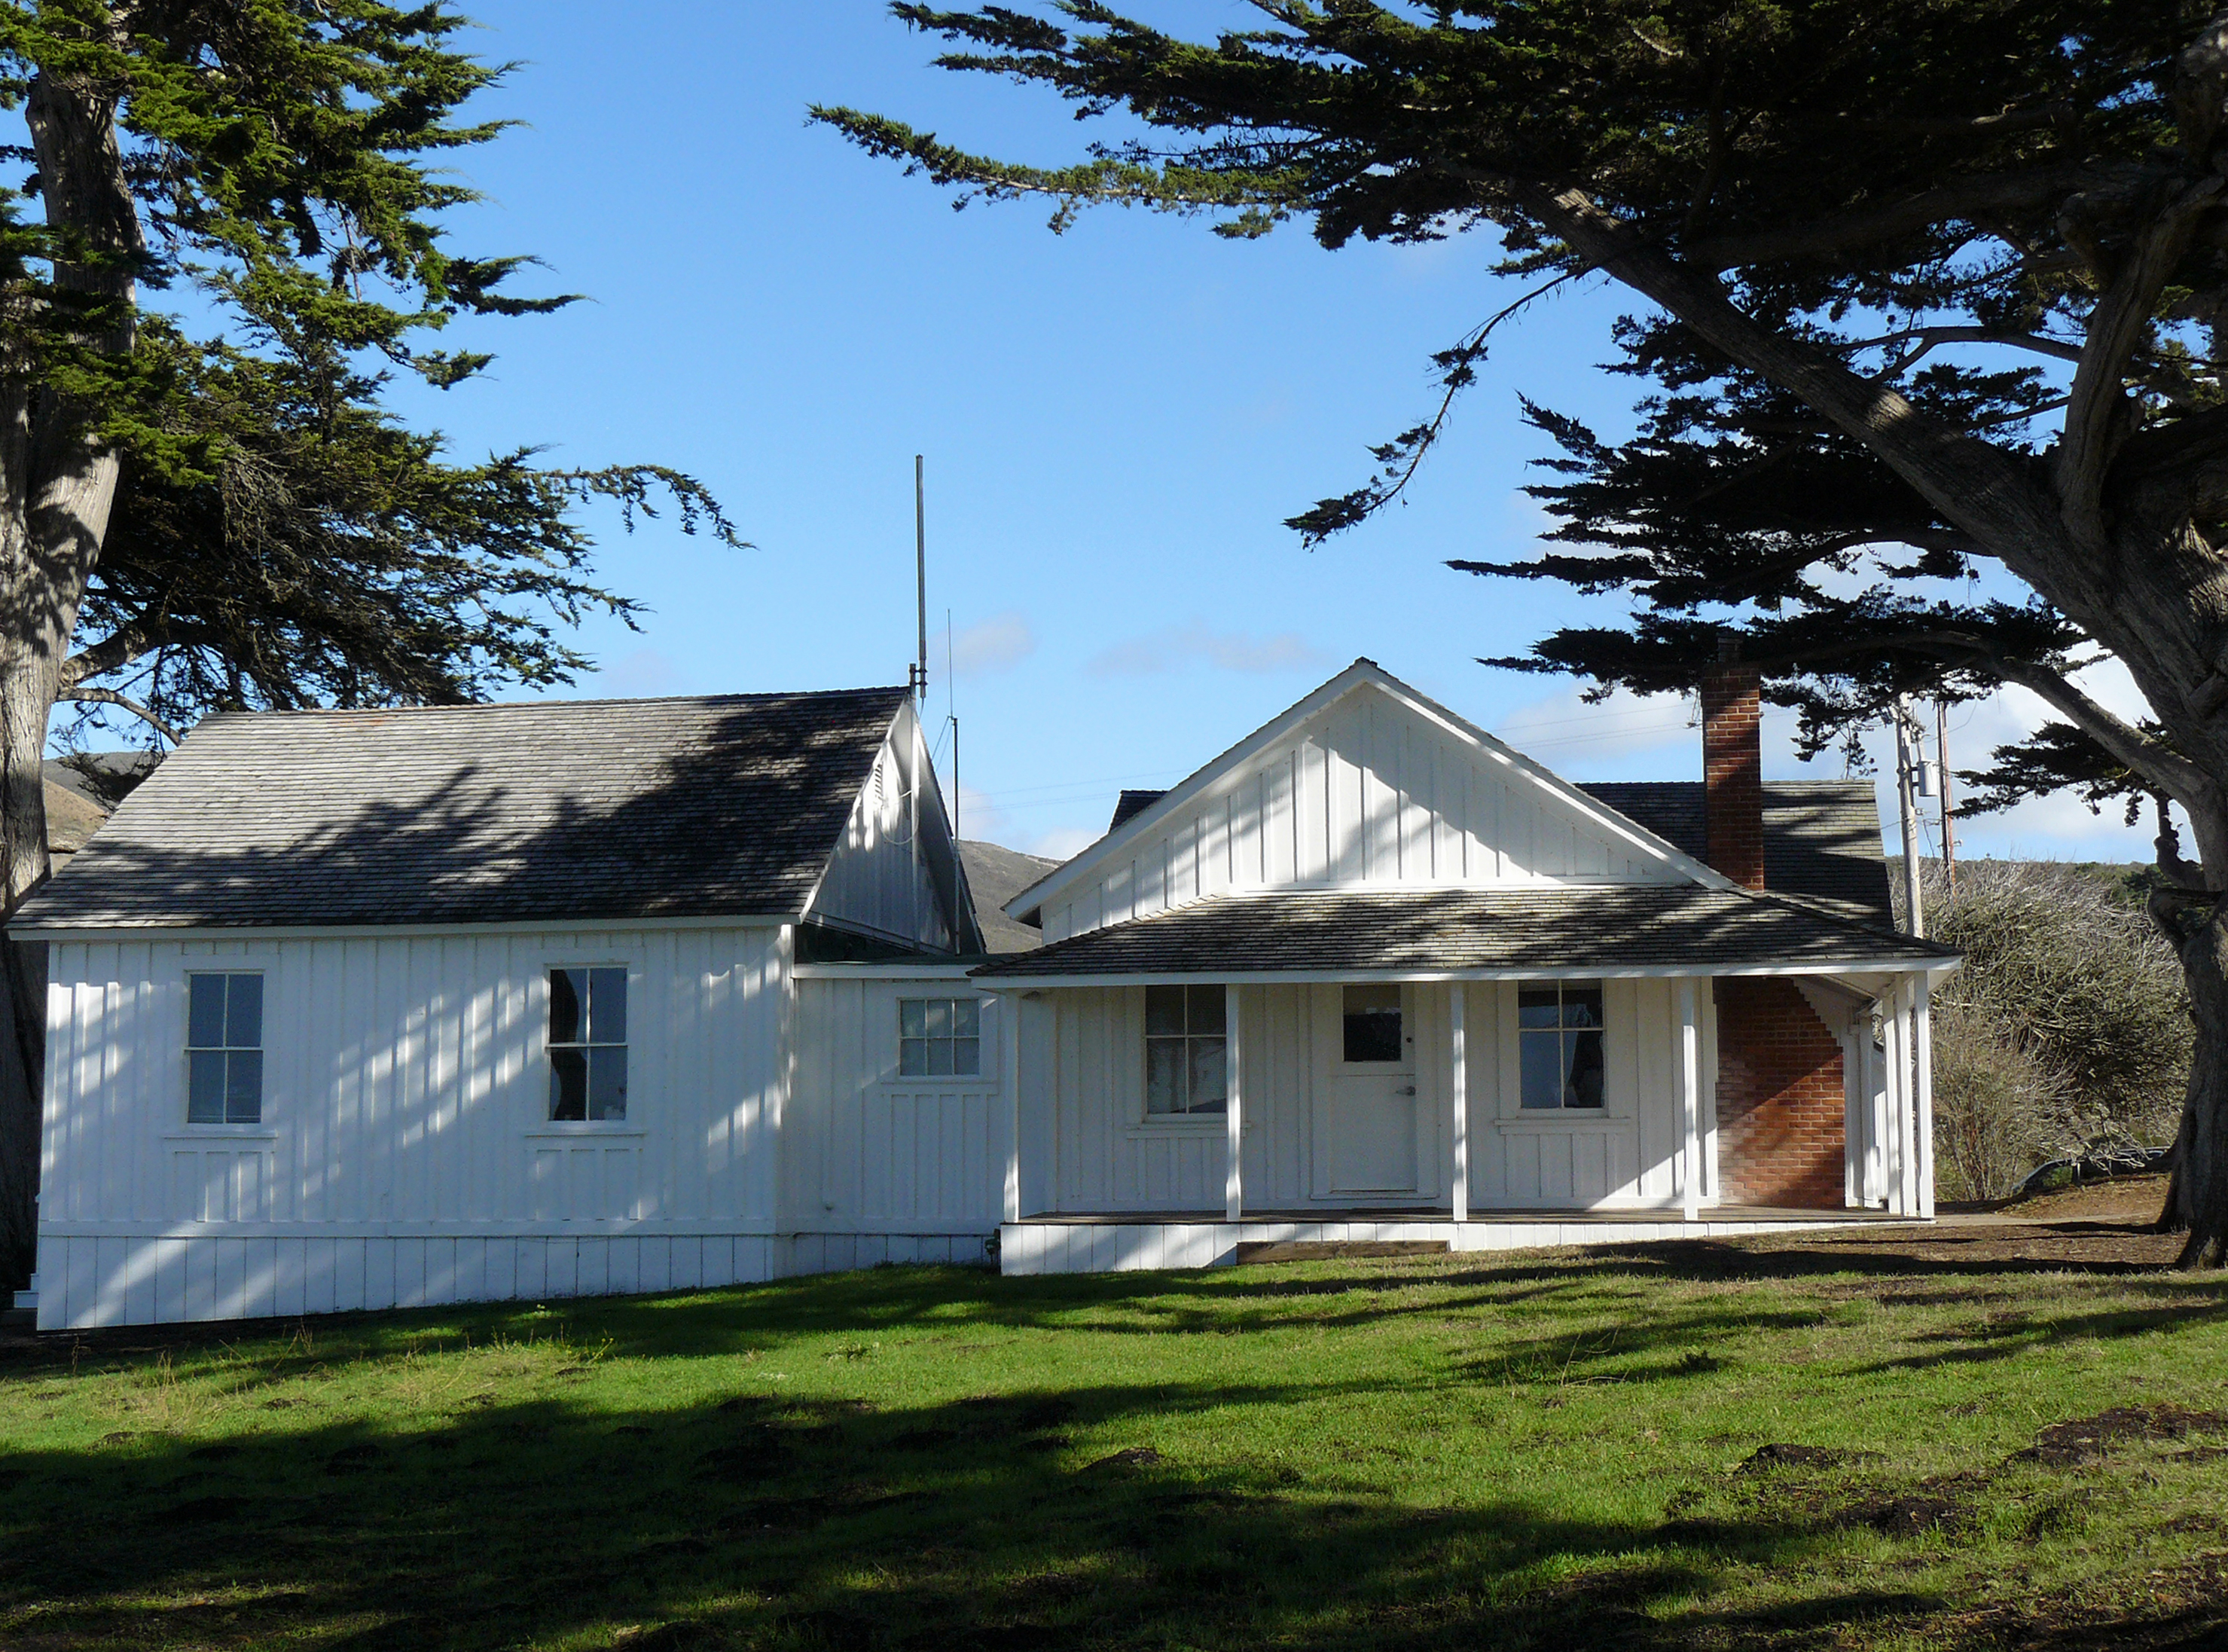
villa, house, building, home, cottage, ranch, facade, property, farmhouse, estate, montanadeorostatepark, spoonerscove, pechoranch, siding, real estate, rural area, spoooner, pechoranchhistory, residential area